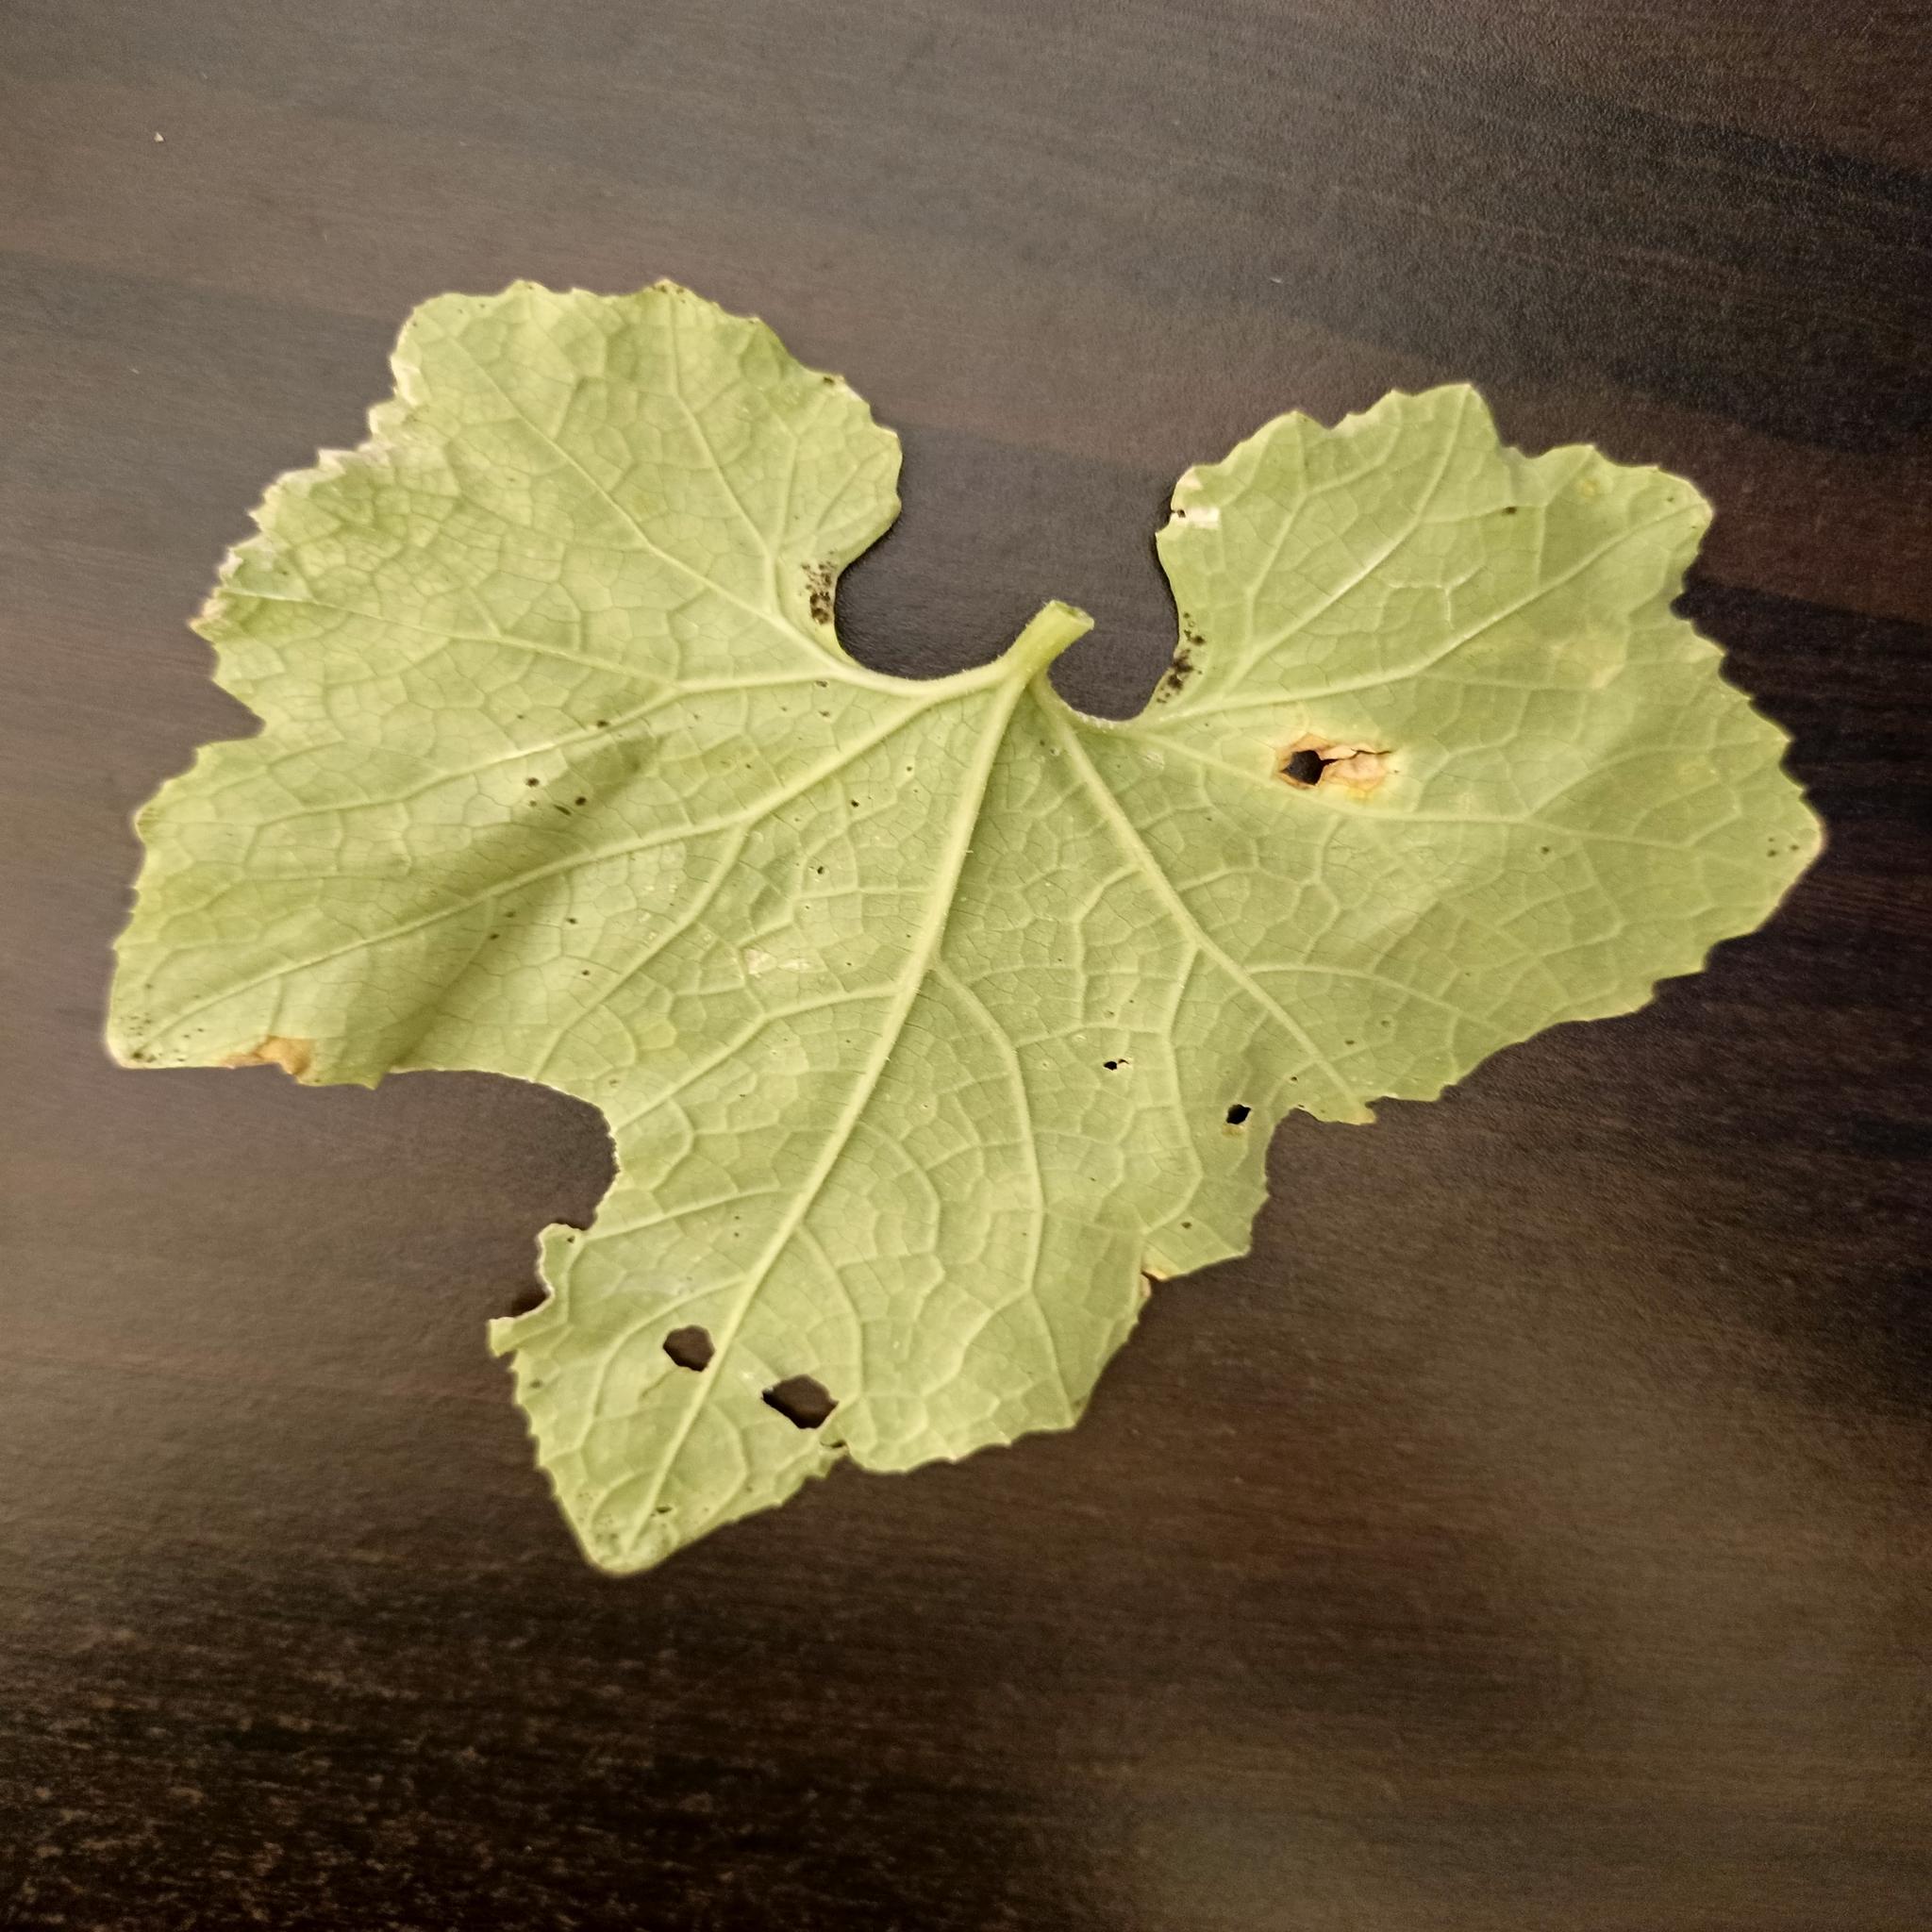
Label: Aphid